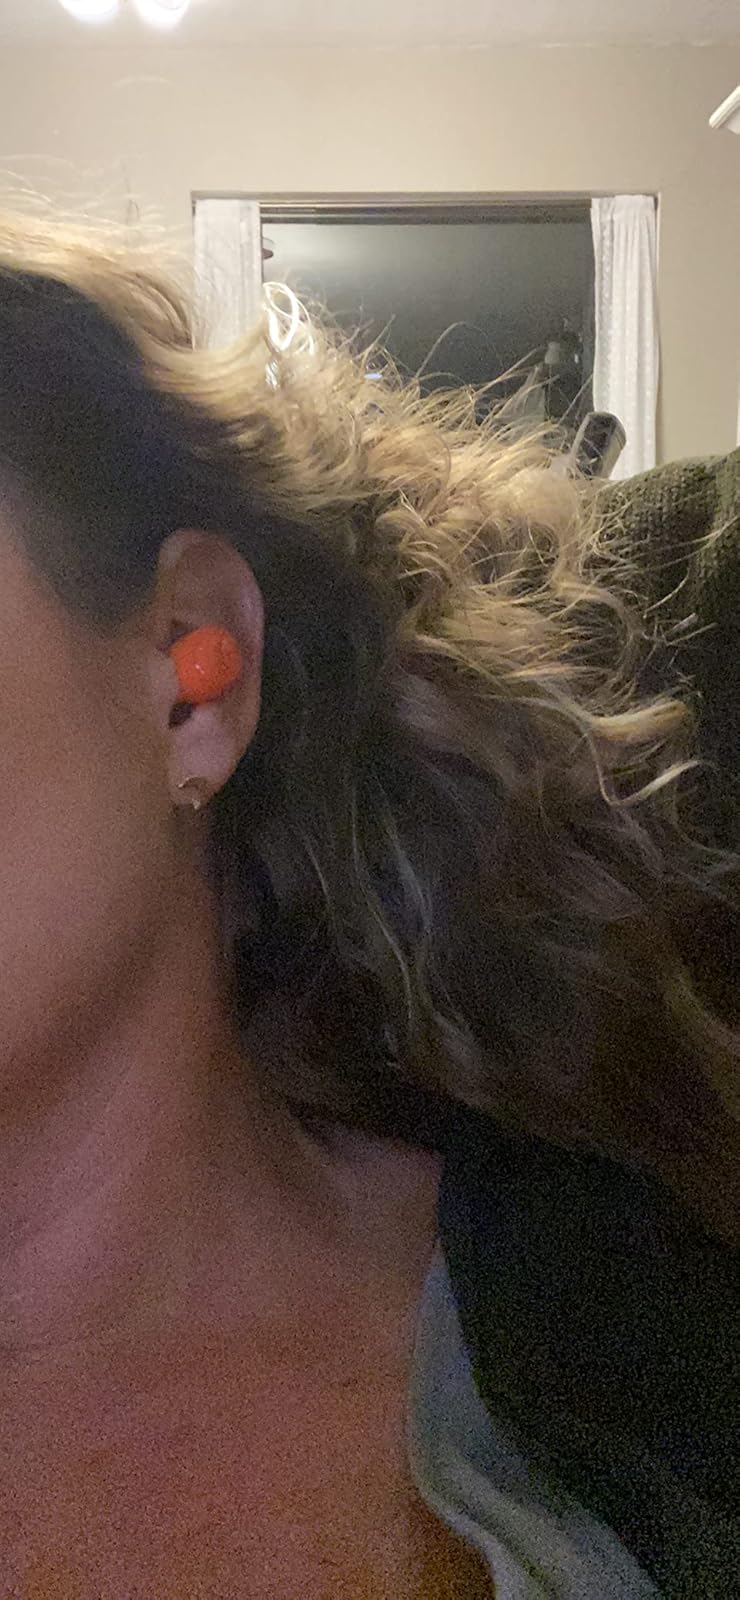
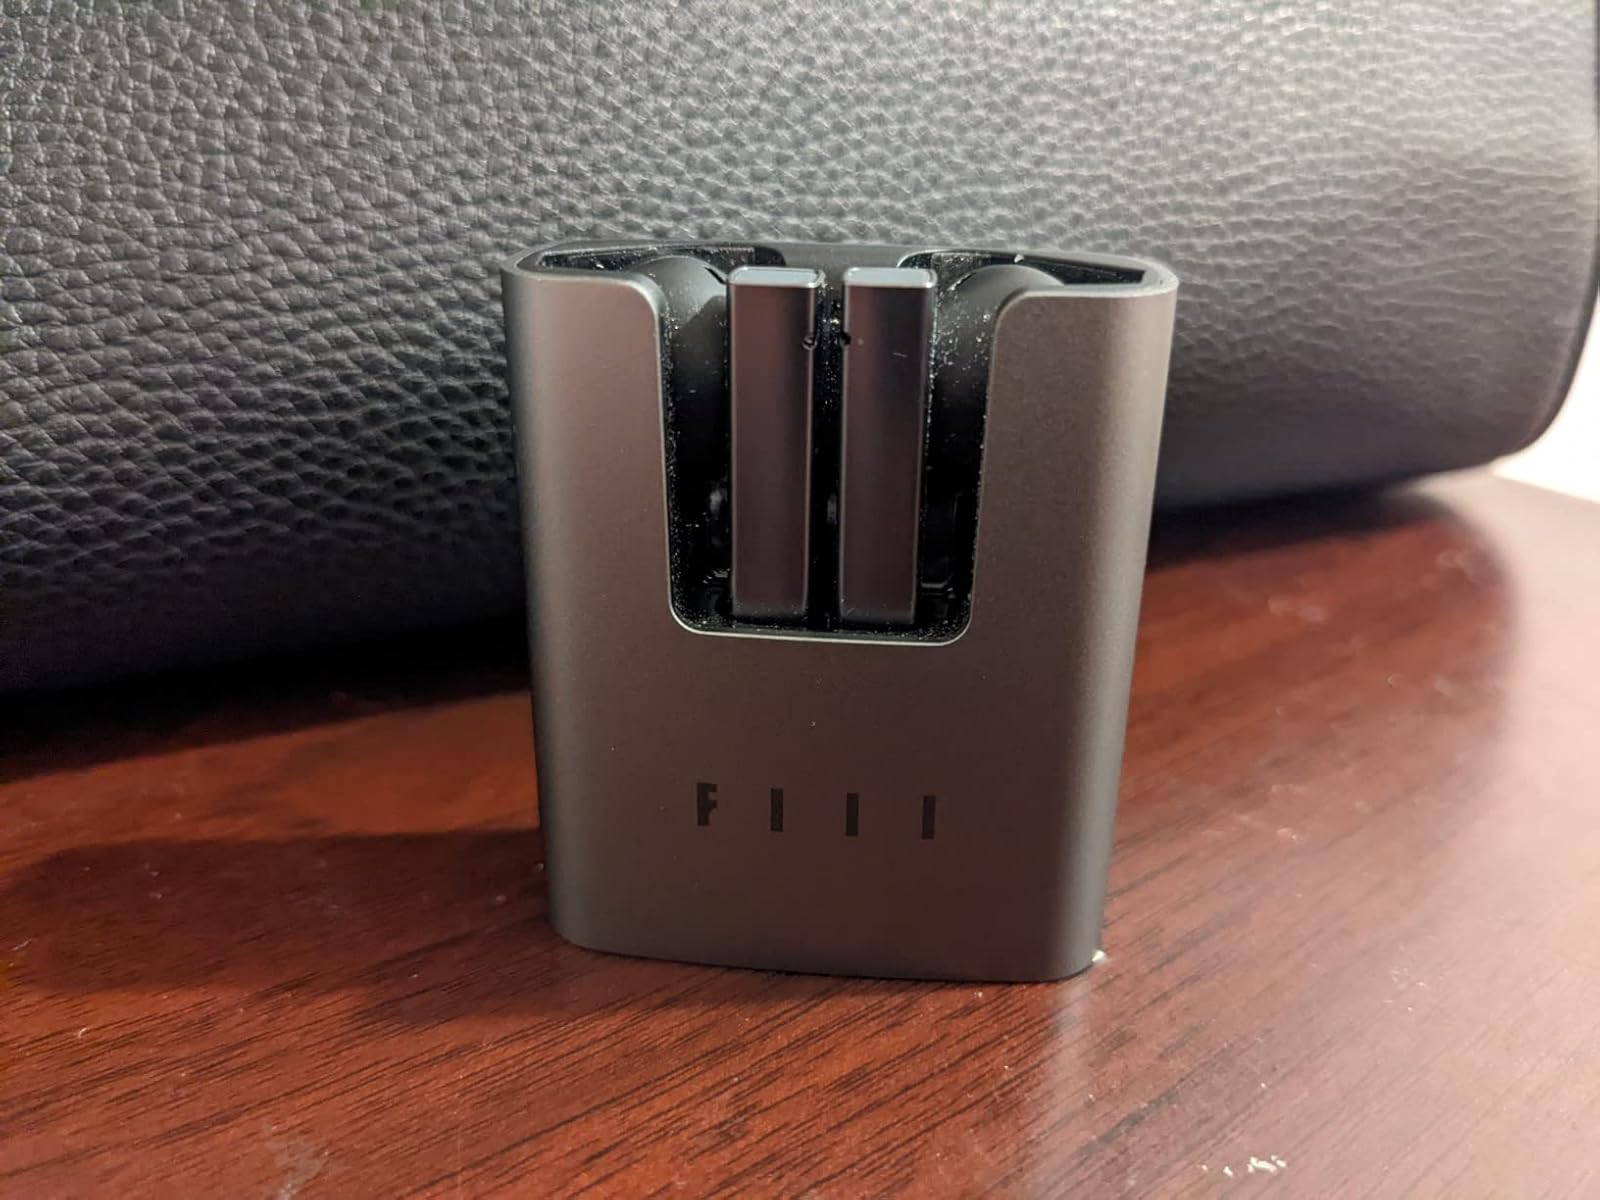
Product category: earbuds
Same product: no